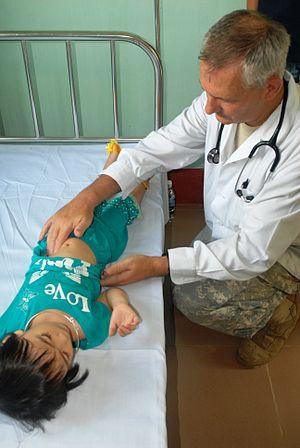
Dans les domaines de l'examen médical ou vétérinaire, la palpation est l'un des moyens exploratoires du corps humain ou animal. Comme l'inspection, la percussion et l'auscultation ou la prise de la température et de la tension artérielle qui lui sont généralement associés, la palpation fait partie des moyens de « diagnostic in vivo ».